Hurser Tekinoktay

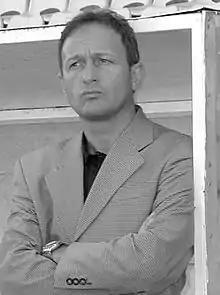
Hurser Tekinoktay in 2002.

Hurser Tekinoktay (born 31 July 1960) is a Turkish football trainer. He grew up in Beşiktaş and played for its youth team. He is fluent in Italian and English. He graduated from the College of Marmara Science Section.